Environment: real
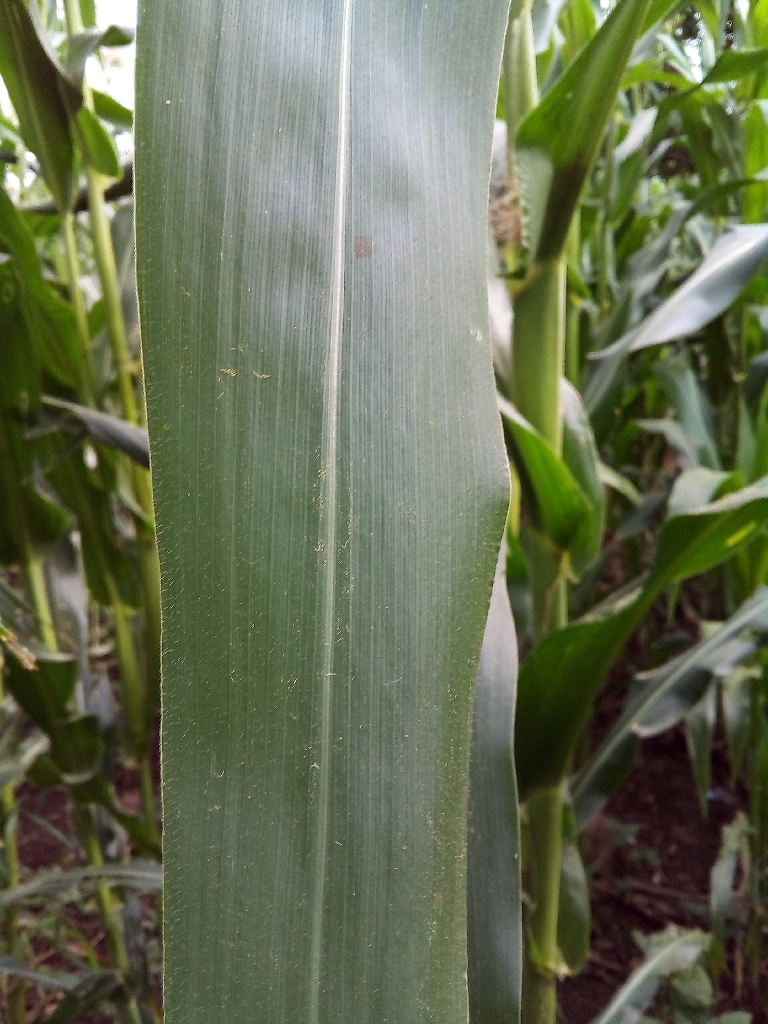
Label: healthy